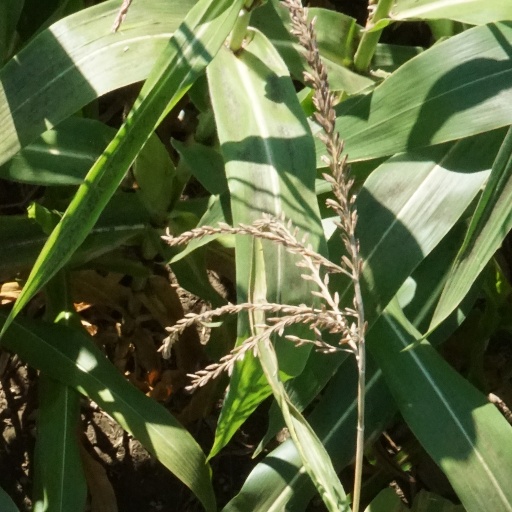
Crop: maize; corn